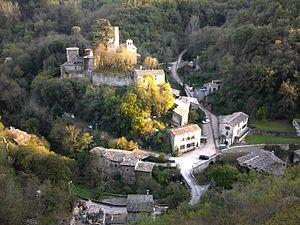
Thorrenc
L'église Saint-Clair est érigée dans la commune de Thorrenc, département de l'Ardèche en région Auvergne-Rhône-Alpes. L'édifice est situé au chef-lieu de la commune, en limite de l’enceinte du château dit de Thorrenc.
La communauté d'agglomération du Bassin d'Annonay est une ancienne communauté d'agglomération française, située dans le département de l'Ardèche et la région Auvergne-Rhône-Alpes. Son siège se trouvait au château du « Domaine de La Lombardière », situé sur la commune de Davézieux, à une dizaine de mètres de la limite intercommunale avec Annonay, ville la plus peuplée du territoire communautaire et du département.
Thorrenc est une commune française, située dans le département de l'Ardèche en région Auvergne-Rhône-Alpes.